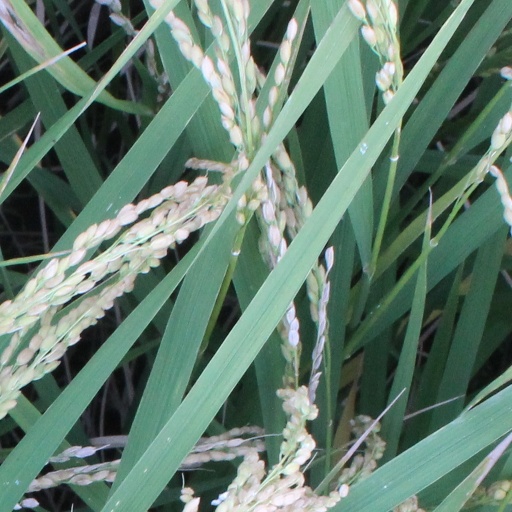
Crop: rice